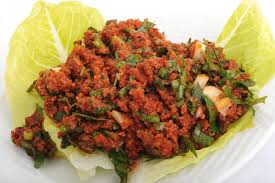
Yemek: kisir